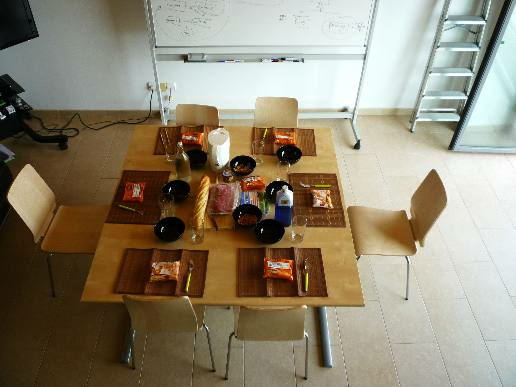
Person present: No